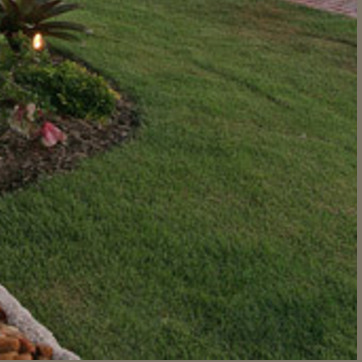
Material: foliage